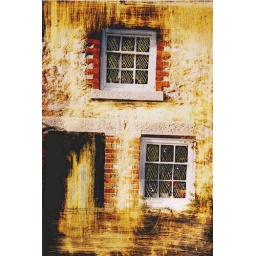
A place in Wales, altered the window upstairs by replacing individual panes of glass